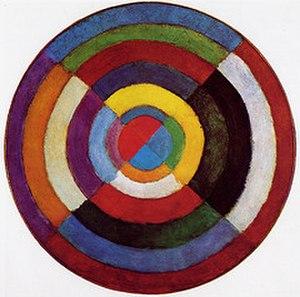
L'art abstrait est un art qui tente de donner une contraction du réel ou encore d'en souligner les « déchirures » au lieu d'essayer de représenter « les apparences visibles du monde extérieur »
Robert Delaunay est un peintre français né le 12 avril 1885 à Paris et mort le 25 octobre 1941 à Montpellier. Avec sa femme Sonia Delaunay et quelques autres, il est le fondateur et le principal artisan du mouvement orphiste, branche du cubisme et important mouvement d'avant-garde du début du XXᵉ siècle. Ses travaux sur la couleur prennent pour origine plusieurs théories de la loi du contraste simultané des couleurs, formulées par Michel-Eugène Chevreul. Par un travail concentré sur l'agencement des couleurs sur la toile, il cherche l'harmonie picturale.